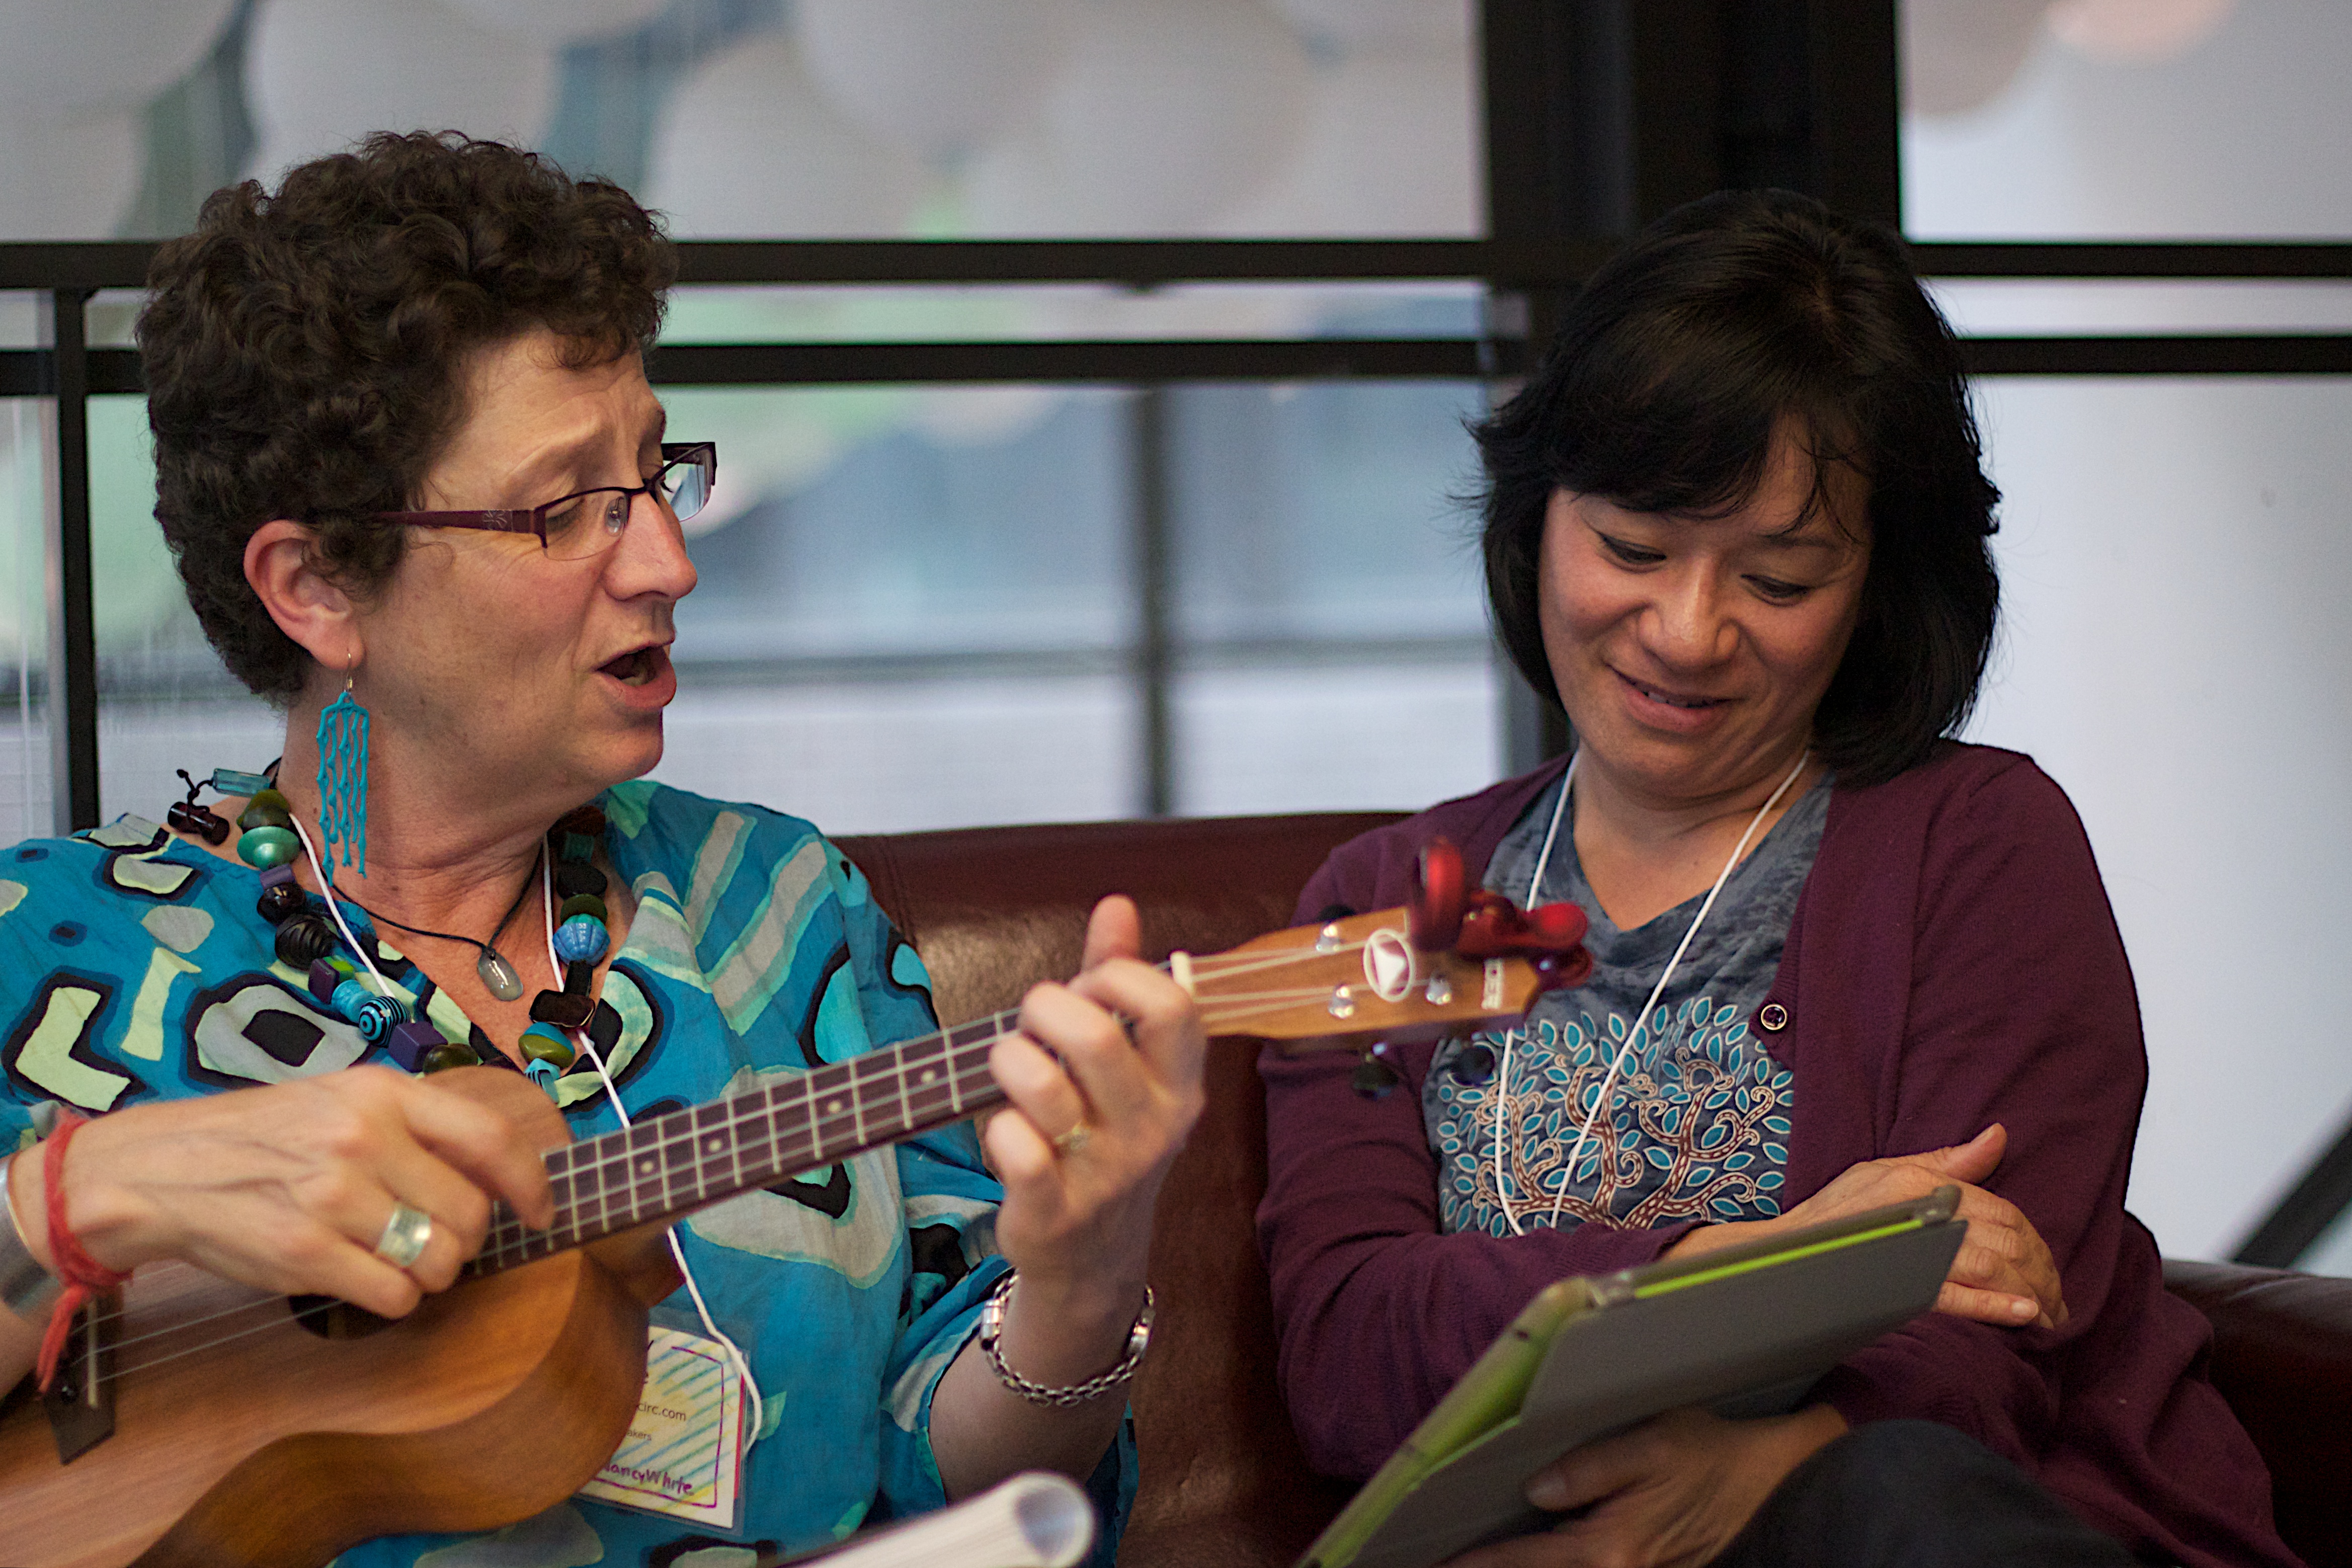
person, music, people, musician, singing, nv12, string instrument, social group